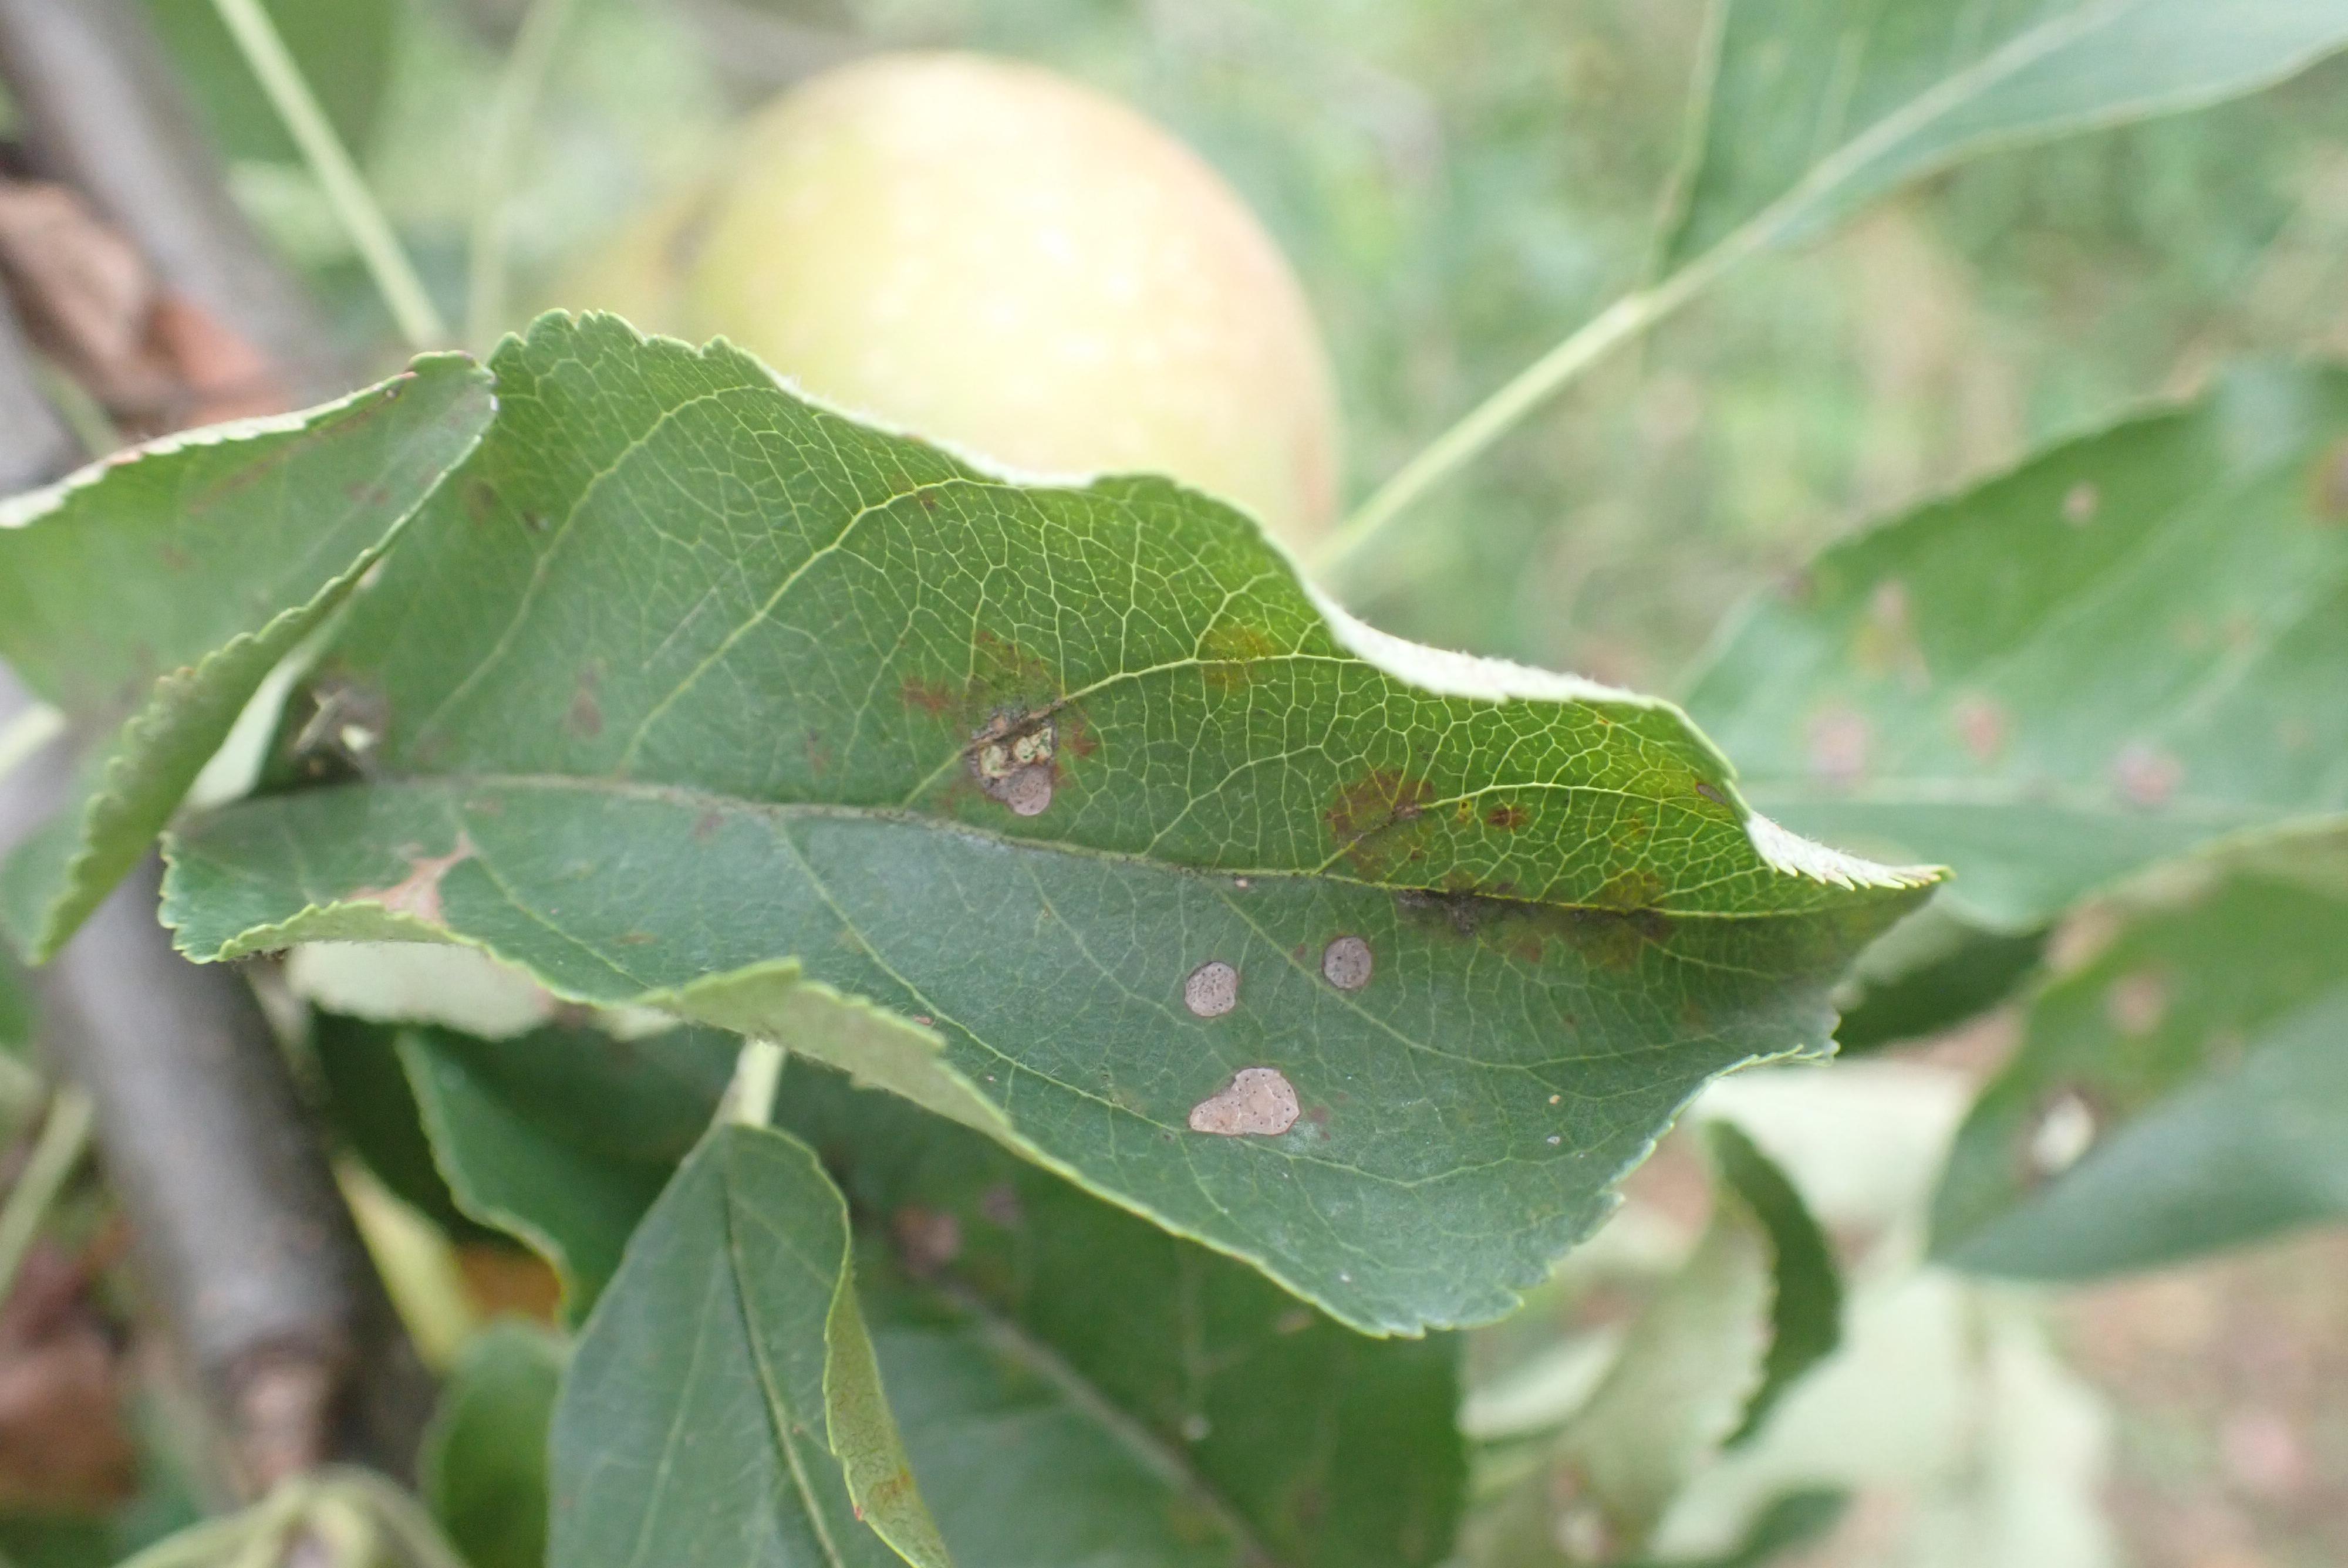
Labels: complex